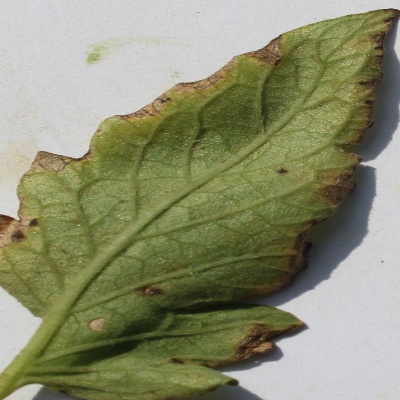
Crop: Tomato
Condition: septoria leaf spot